Bandidos (film)

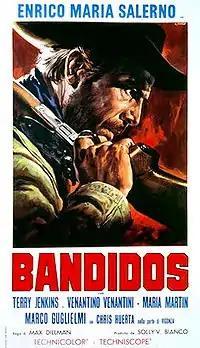
Italian film poster by Renato Casaro

Bandidos is a 1967 spaghetti Western film. It marked the directorial debut of then-cinematographer Massimo Dallamano.